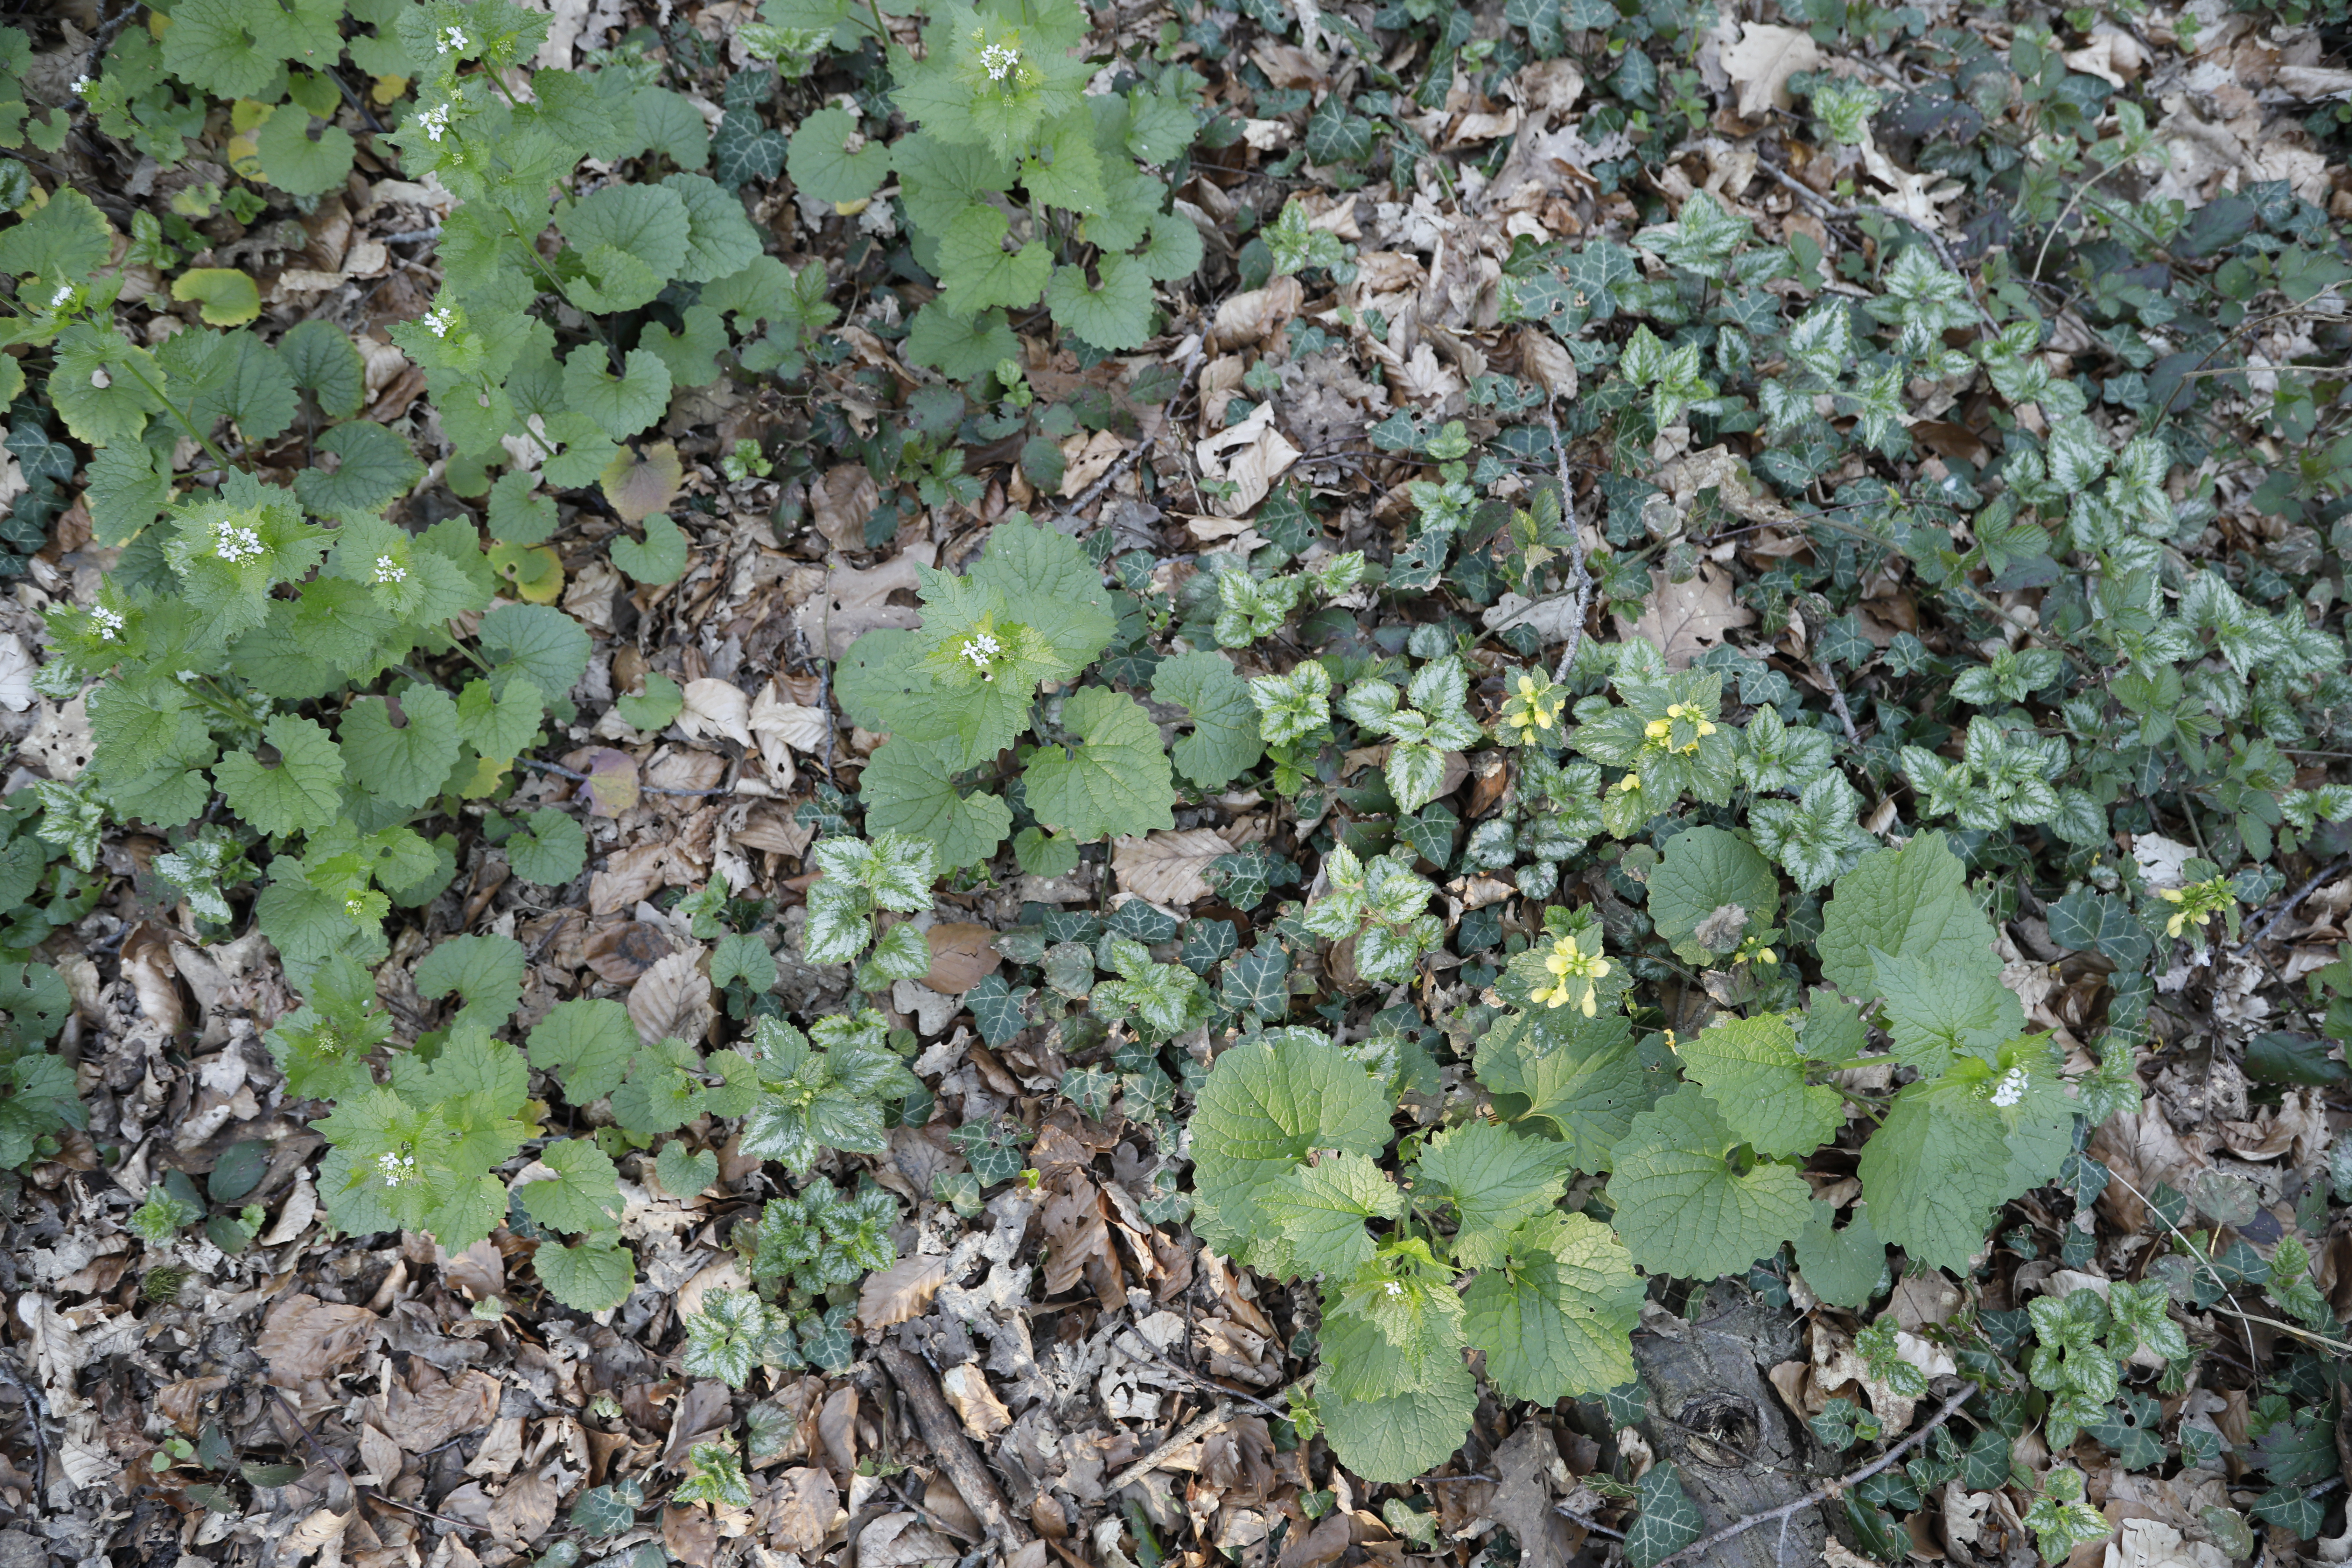
Plant species: Alliaria petiolata, Lamium galeobdolon